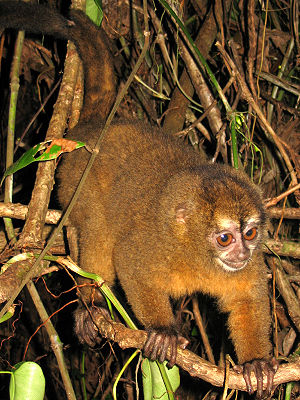
Nataber
En natabe fra Panama
Nataber er en slægt af vestaber. Slægten er den eneste i familien Aotidae.